Charlotte E. Gray

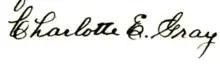
signature

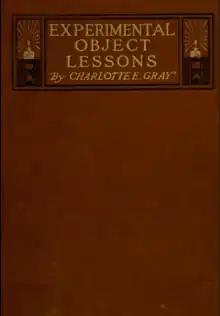
"Experimental object lessons" (1910)

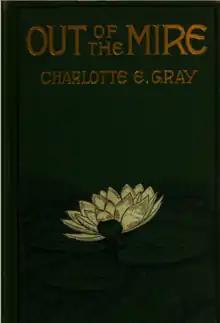
"Out of the Mire" (1911)

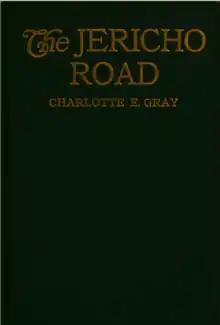
"The Jericho Road" (1912)

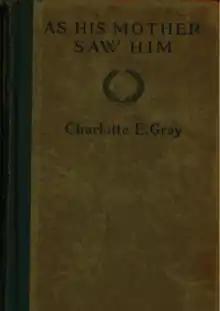
"As His Mother Saw Him" (1917)

Charlotte E. Gray (1873–1926) was an American novelist and religious writer whose books were published between 1911 and 1923.